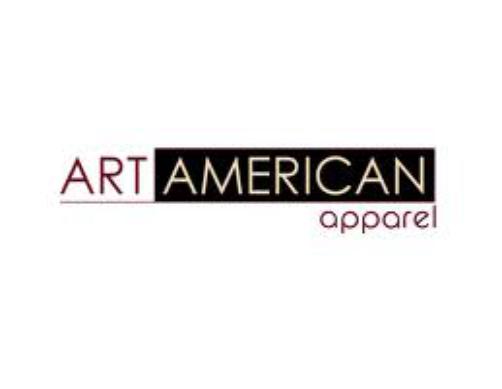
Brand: American Apparel
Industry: Clothes